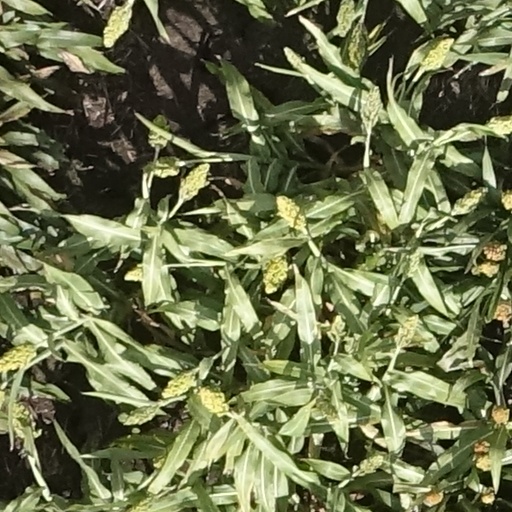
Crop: sorghum